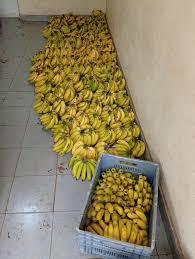
Sakafuni kuna ndizi mingi zilizopangwa katika mlolongo. Ndizi hizi zimeiva na ziko tayari kuliwa. Katika kreti ya rangi ya kijivu, kuna ndizi zingine japo ni chache kushinda zilizo sakafuni.